Matthias Mawson

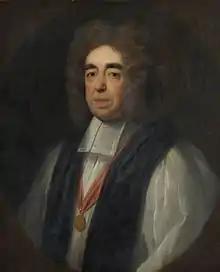
Portrait by John Theodore Heins

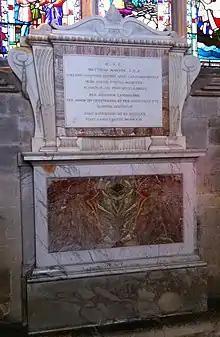
Memorial to Bishop Matthias Mawson in Ely Cathedral

Matthias Mawson (August 1683 – 23 November 1770) was an English clergyman and academic who served as Master of Corpus Christi College, Cambridge and subsequently as Bishop of Llandaff, Bishop of Chichester, and Bishop of Ely.